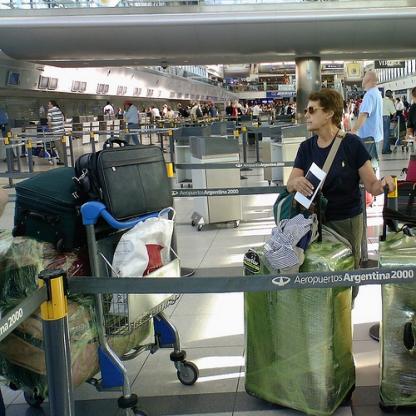
Scene: Indoor